Tenchi Forever! The Movie

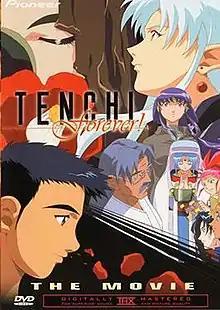
Region 1 DVD Cover released by Pioneer

Tenchi Forever!, also known in Japan as , is a 1999 Japanese anime film based upon the popular "Tenchi Muyo!" series, and was directed by Hiroshi Negishi. It was released in America under the title "Tenchi Forever!", possibly because it was to be the last "Tenchi Muyo!"-branded product created.